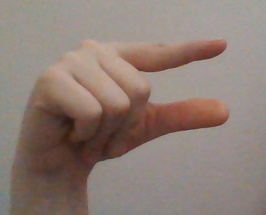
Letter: dal